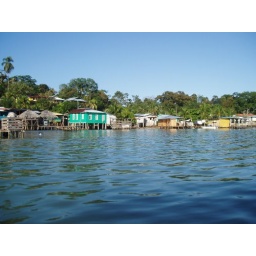
houses on the water on the island of bastimentos in the bocas del toro archipelago in panama as seen from a boat